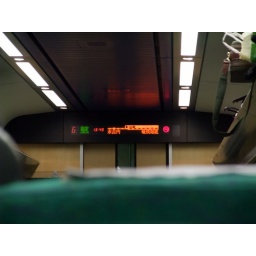
Left dot is the last station in Hokkaido, the train is in the tunnel and the red dot is the station in the tunnel.